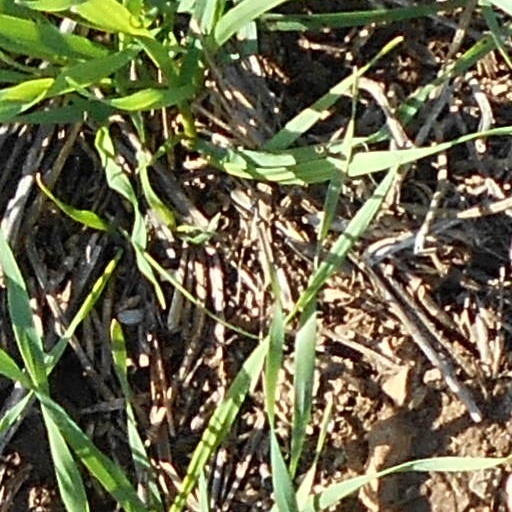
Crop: wheat